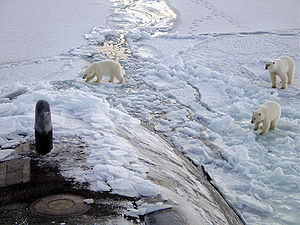
Ishavet / Flora og fauna
Tre isbjørne nærmer sig den amerikanske ubåd USS Honolulu nær Nordpolen.
Ishavet er det mindste og laveste af de fem store verdenshave. Internationale Hydrografiske Organisation anerkender det som et verdenshav, selvom nogle oceanografer kalder det for det Arktiske Middelhav og klassificerer det som et indhav eller et æstuarium til Atlanterhavet. Det bliver også set som den nordligste af det altomfattende Verdenshav.